Carantilly

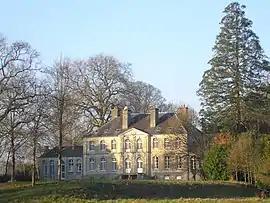
Carantilly castle

Carantilly is a commune in the Manche department in Normandy in north-western France.